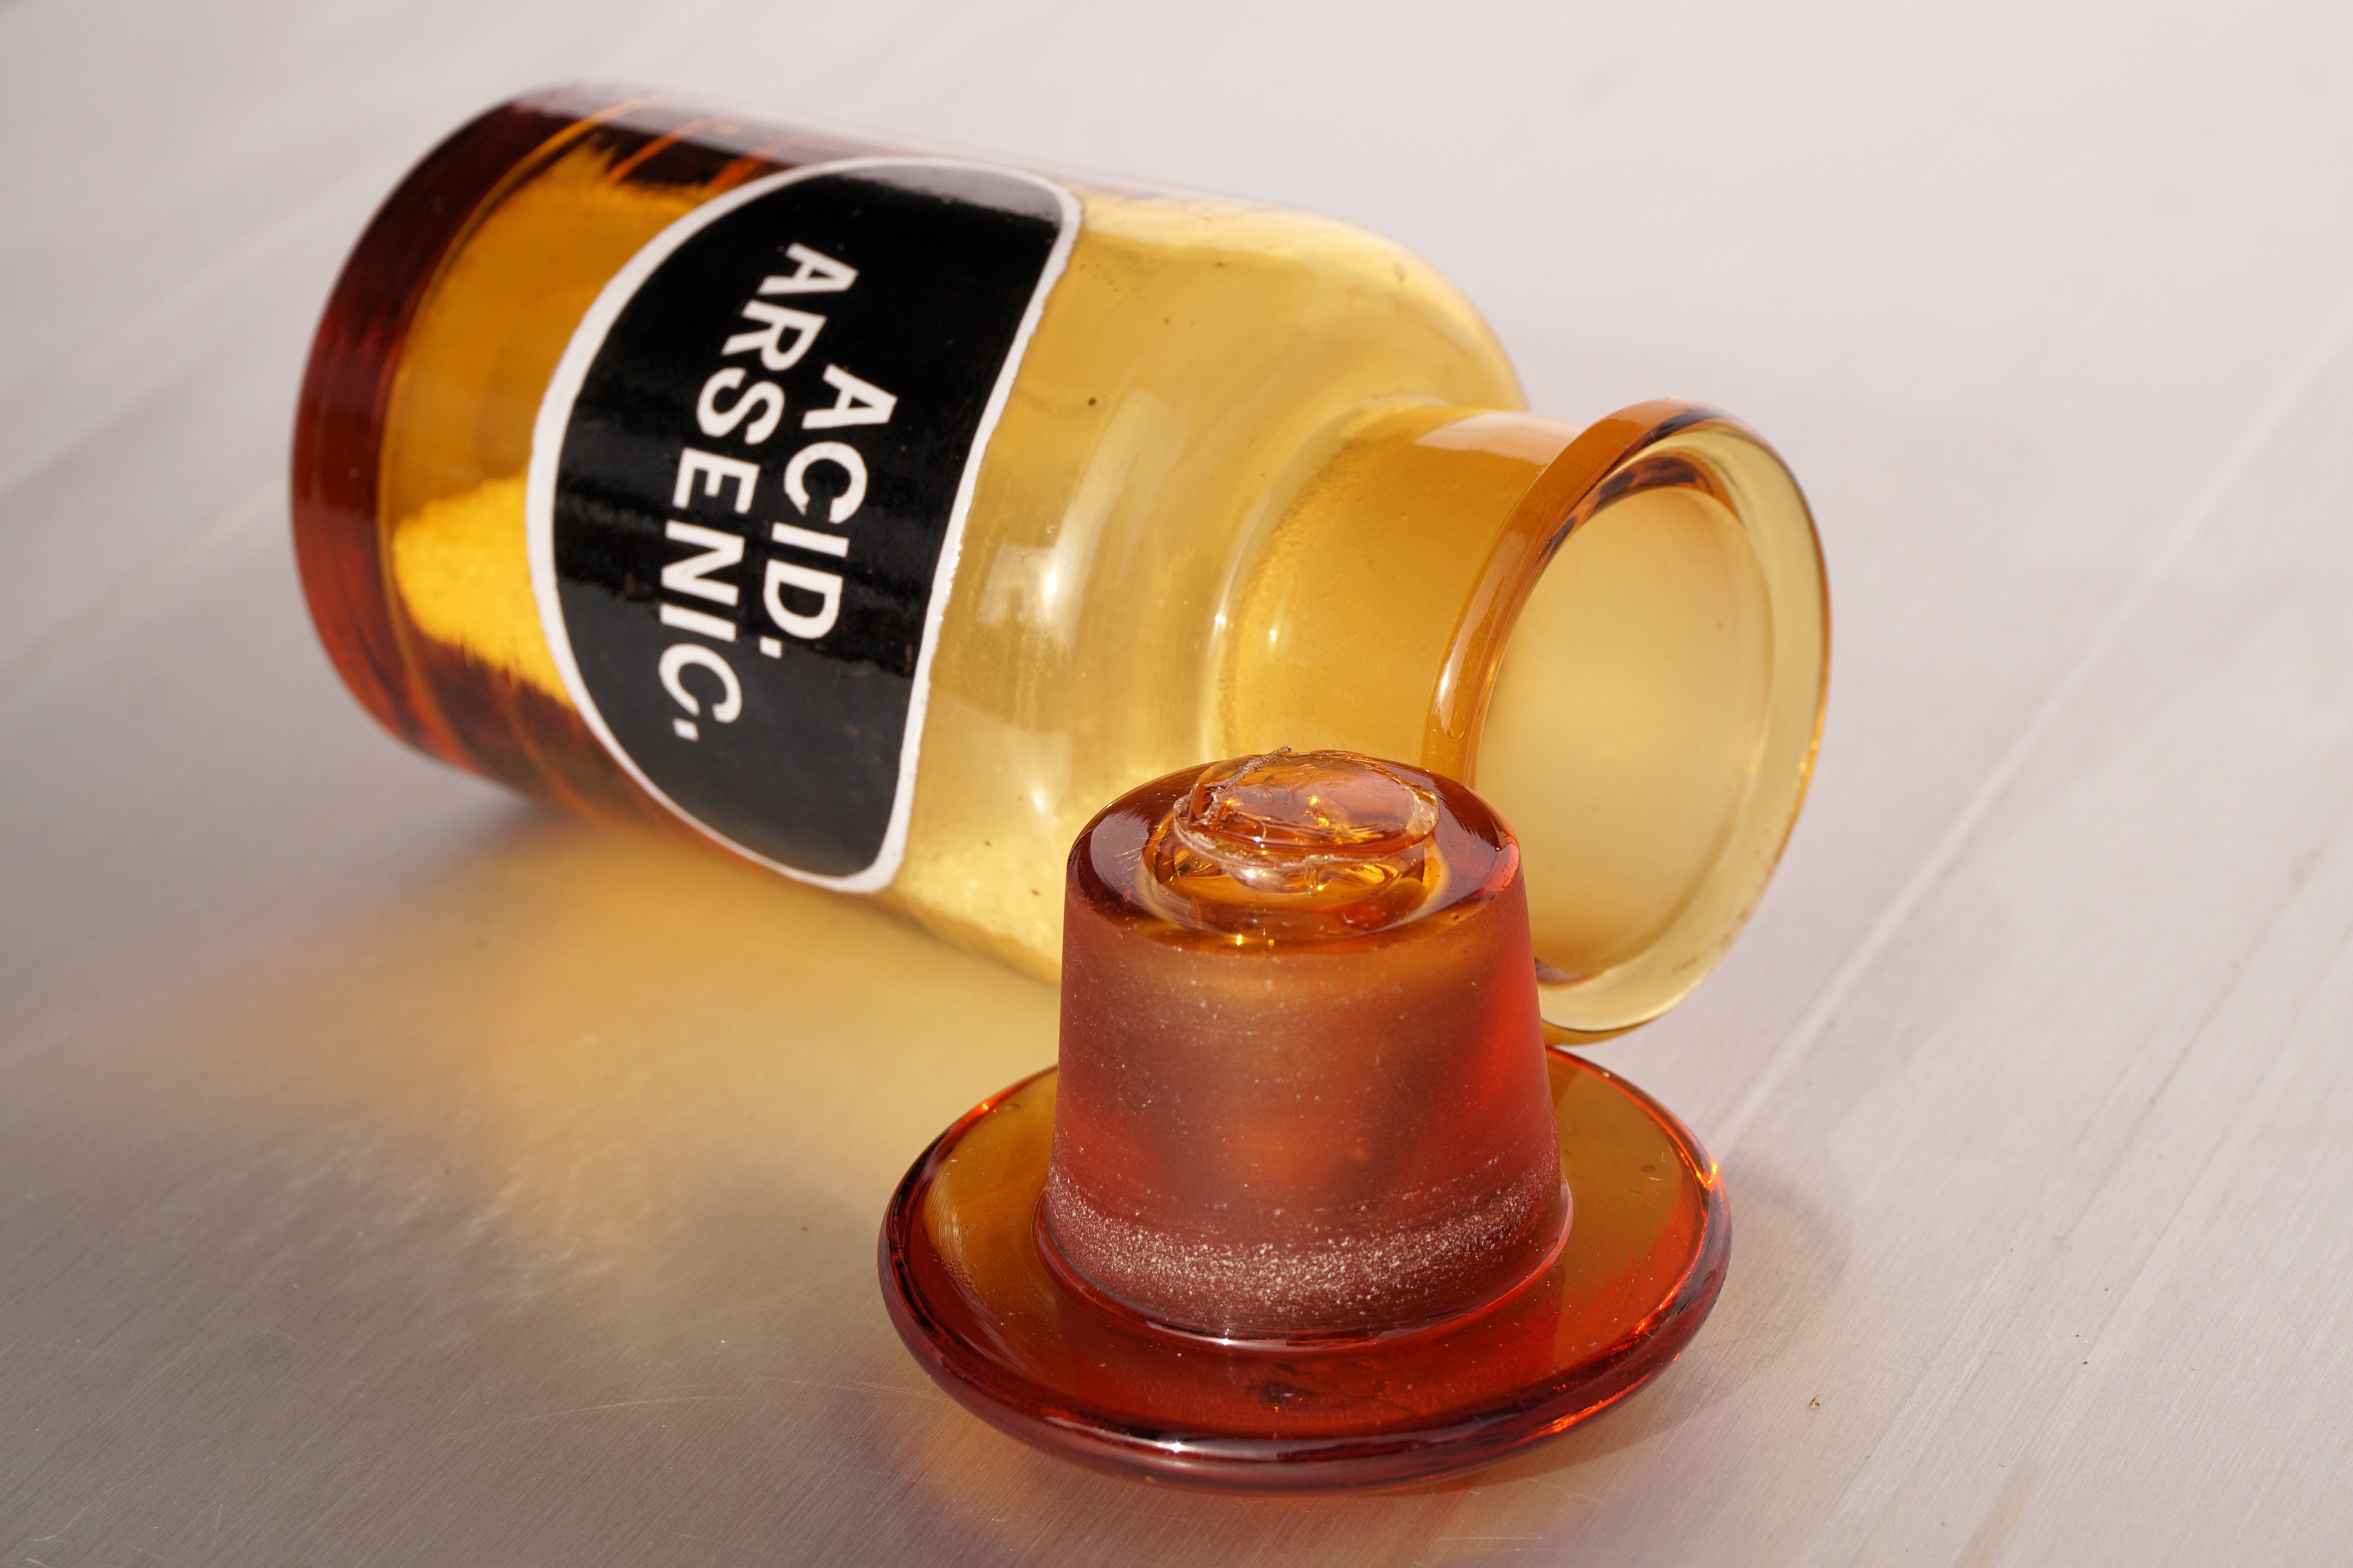
open, food, drink, bottle, yellow, medicine, beer, pharmacy, liqueur, medical, acid, flavor, mislabelling, arsenic, distilled beverage